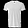
Label: T - shirt / top